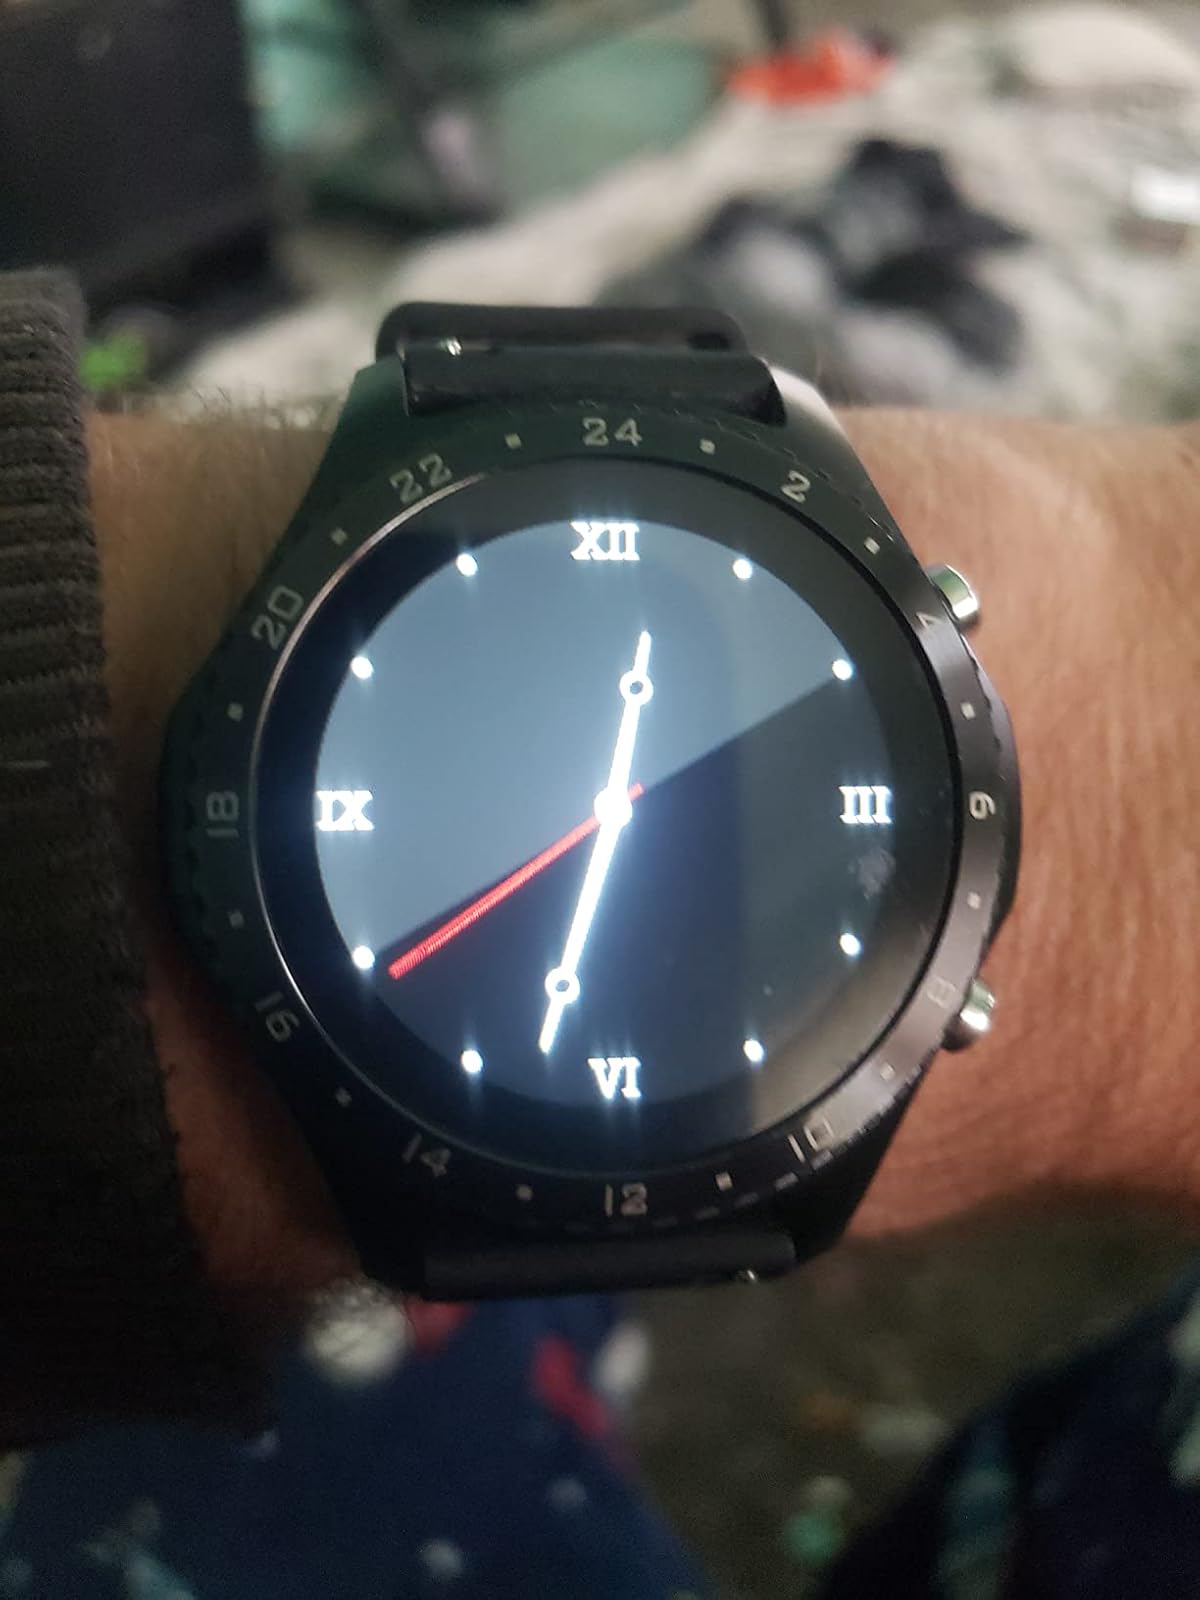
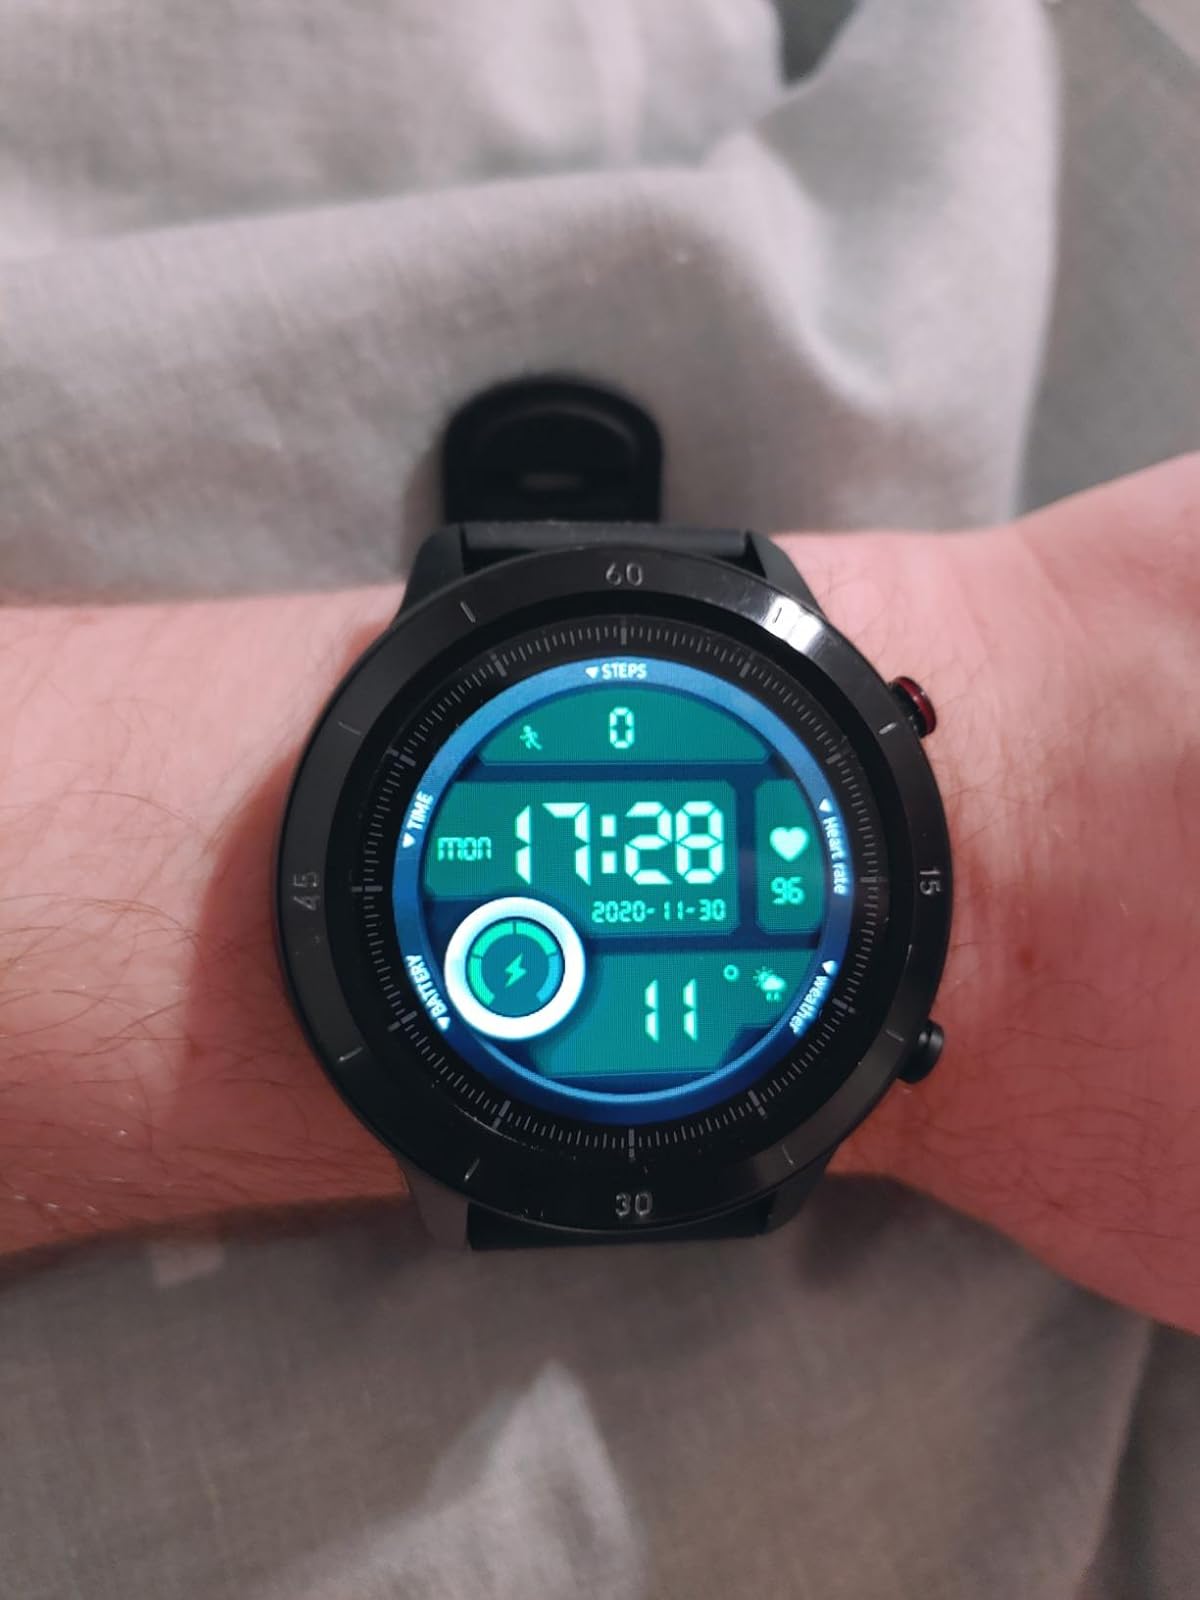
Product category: smartwatch
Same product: no